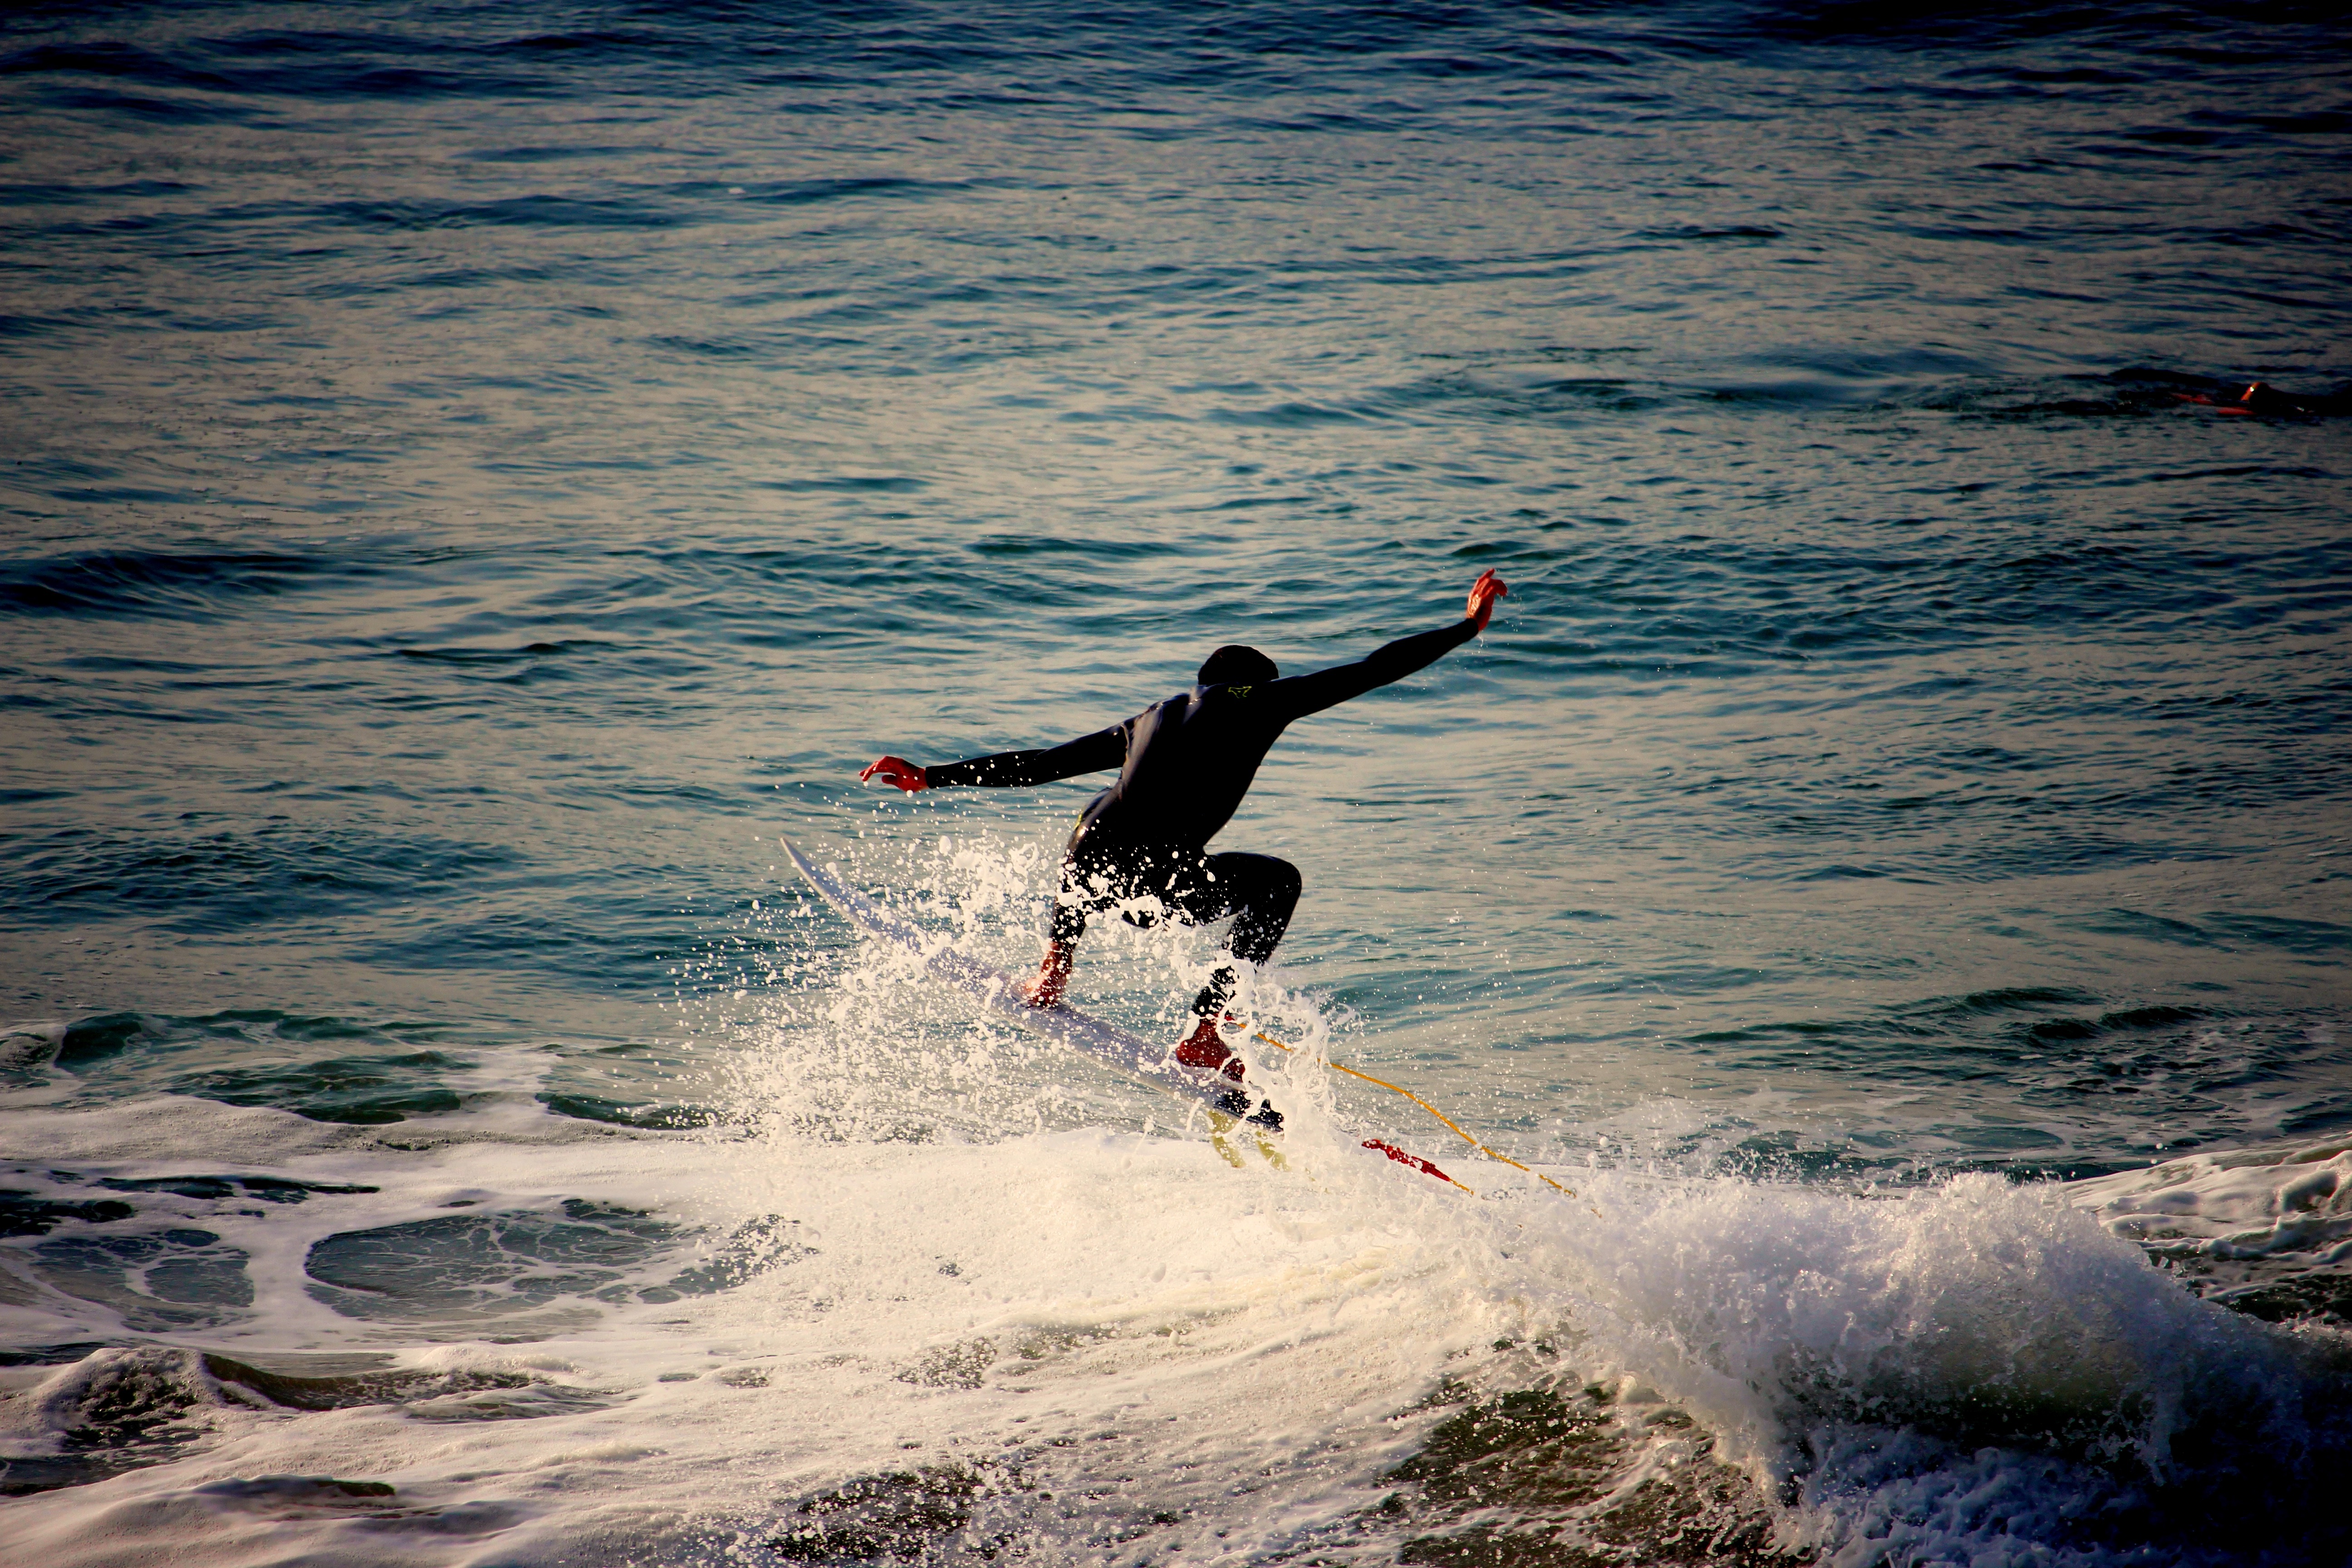
beach, sea, coast, water, ocean, shore, wave, surfer, surf, surfing, paddle, surfboard, extreme sport, body of water, sports, boating, water sport, wind wave, boardsport, surfing equipment and supplies, surface water sports